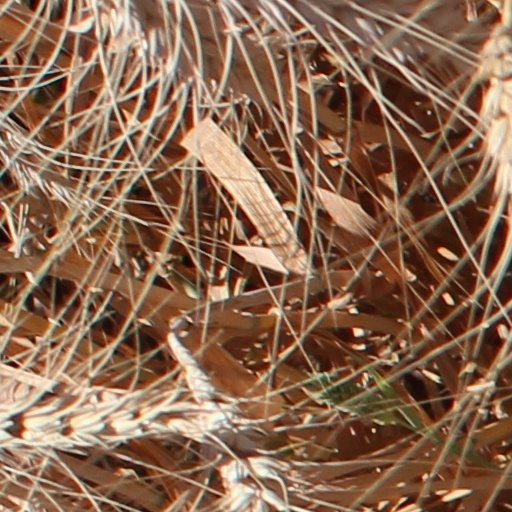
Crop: wheat